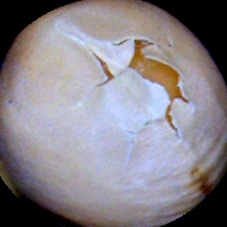
Label: Skin-damaged